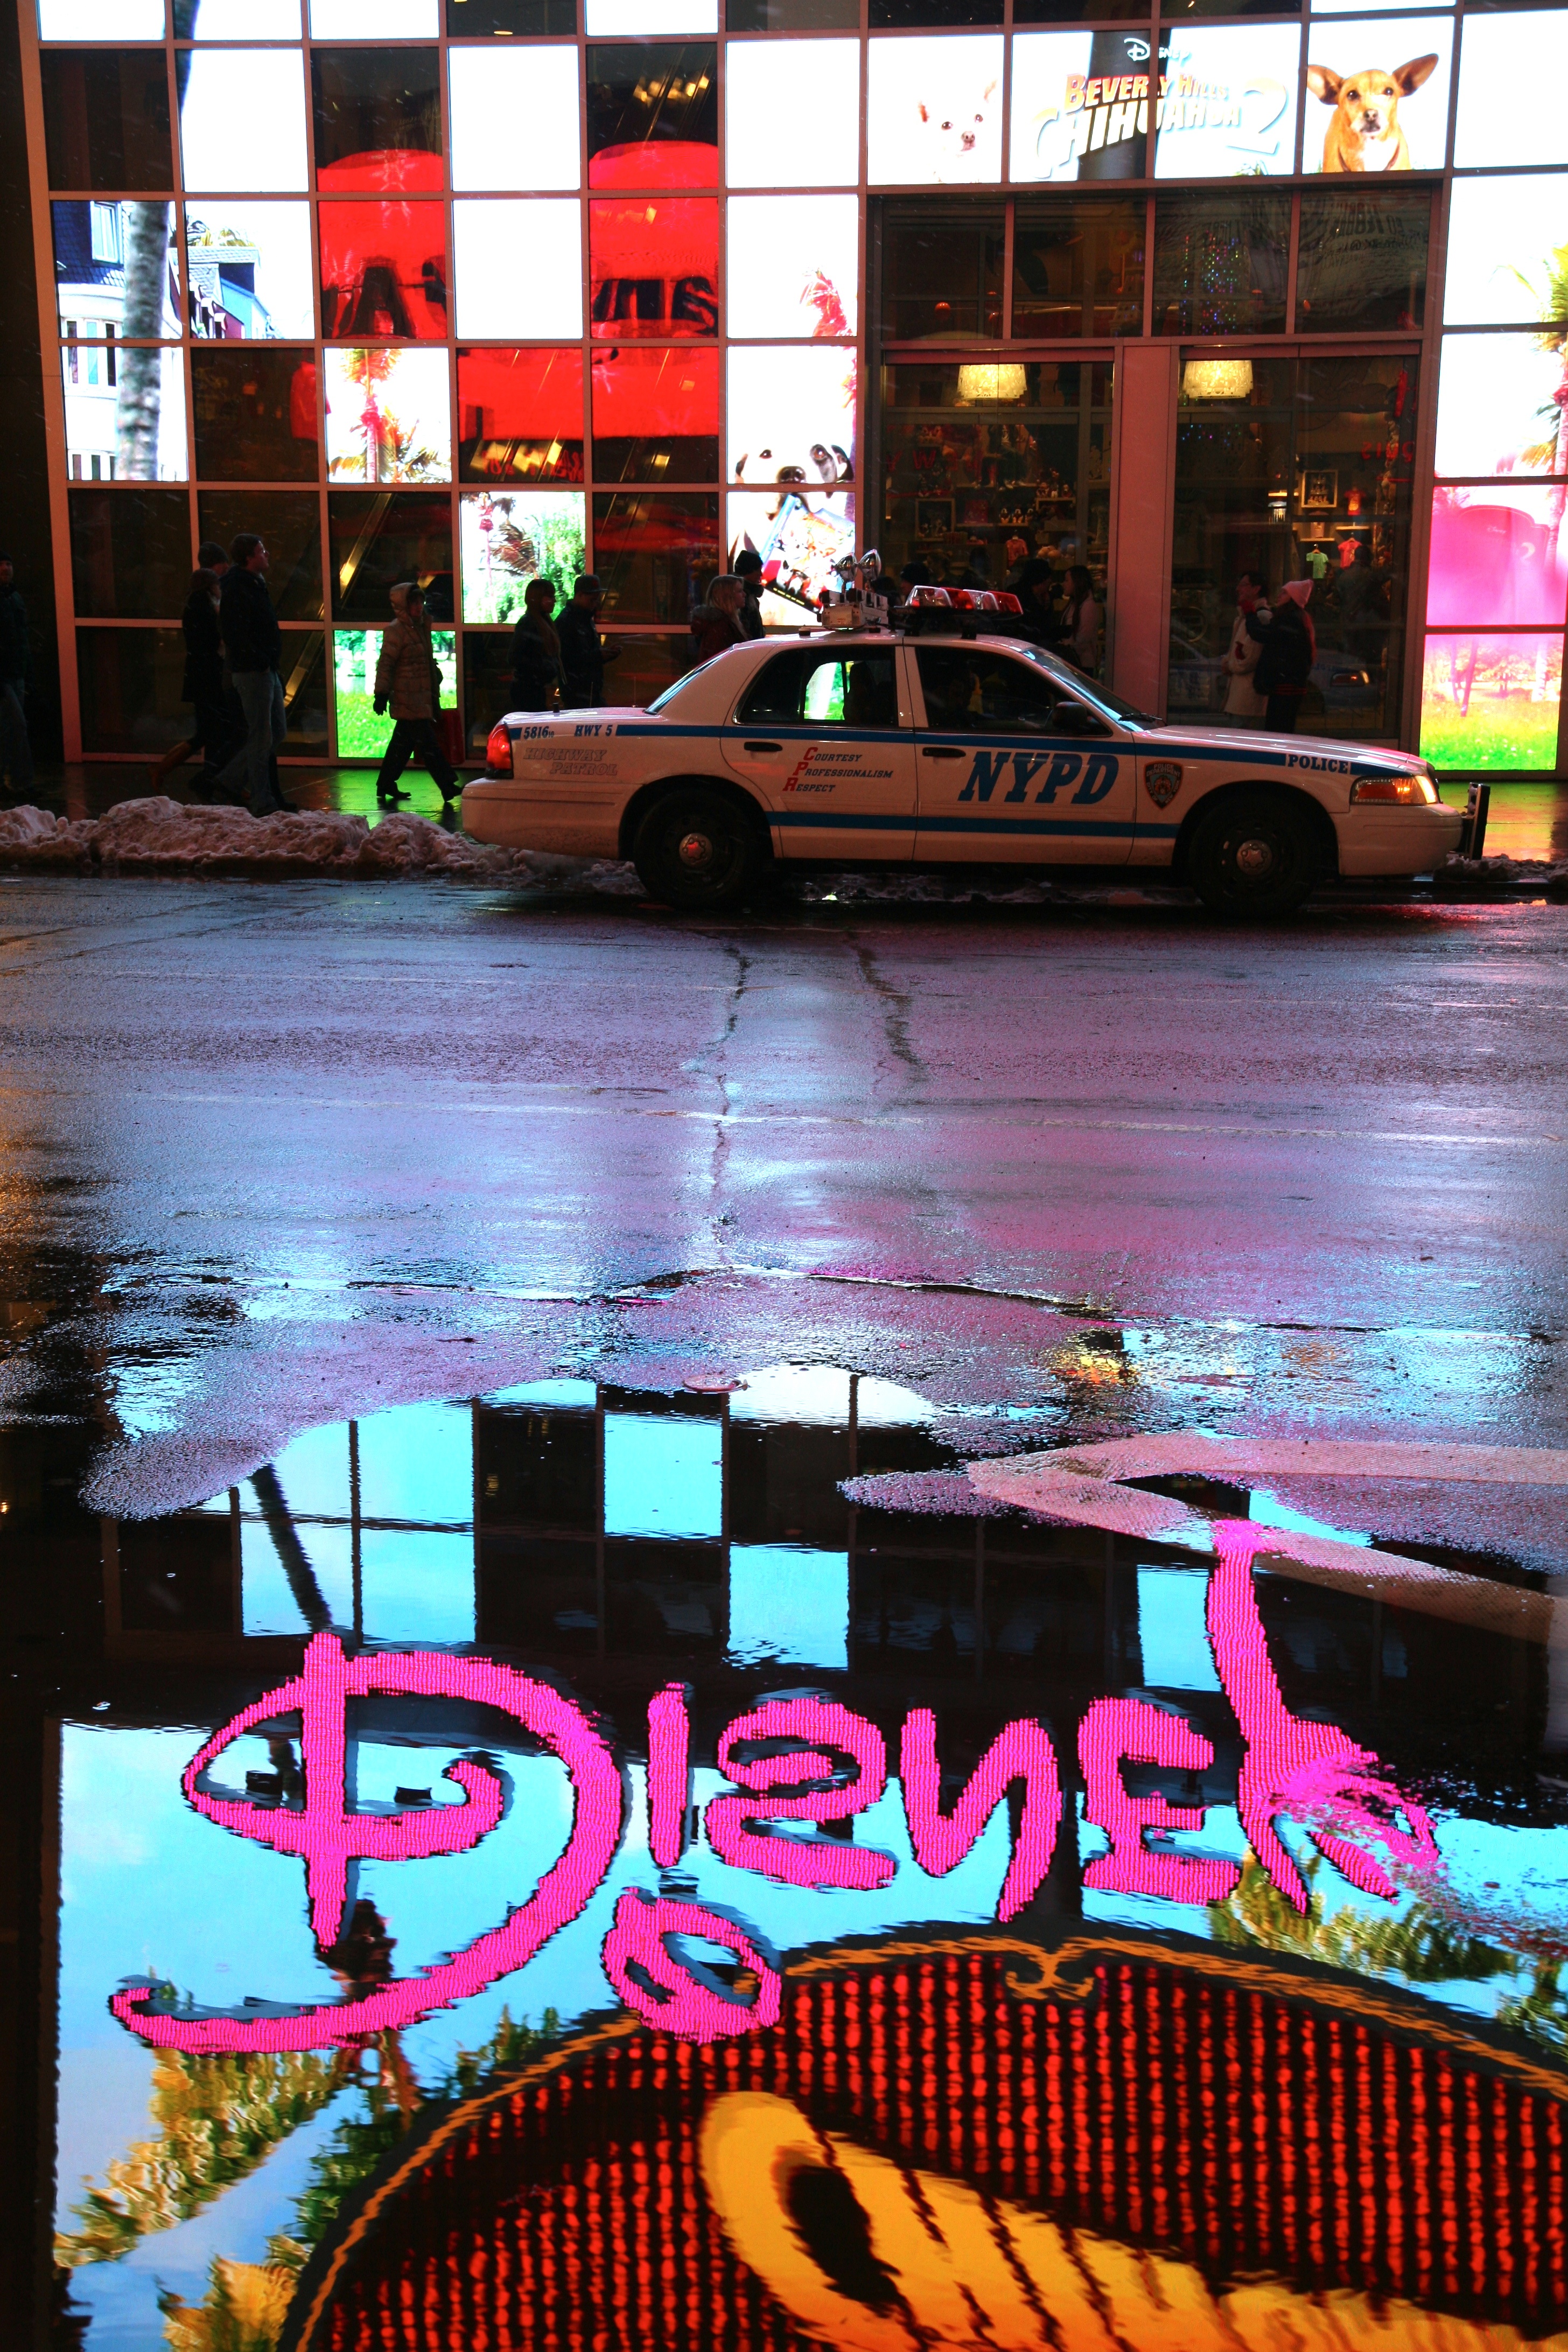
manhattan, nyc, color, disney, art, newyork, design, newyorkcity, ny, police, canon5d, midtown, nypd, canonef24105mmf4lisusm, theatredistrict, timessquare, urban area, display device